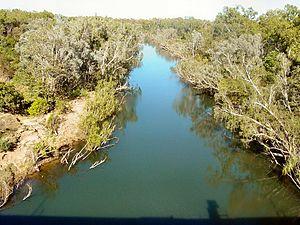
La Katherine River est une rivière du Territoire du Nord en Australie. Elle prend sa source dans le Parc national Nitmiluk, traverse la ville de Katherine et va se jeter dans la Daly River dont elle est le principal affluent.